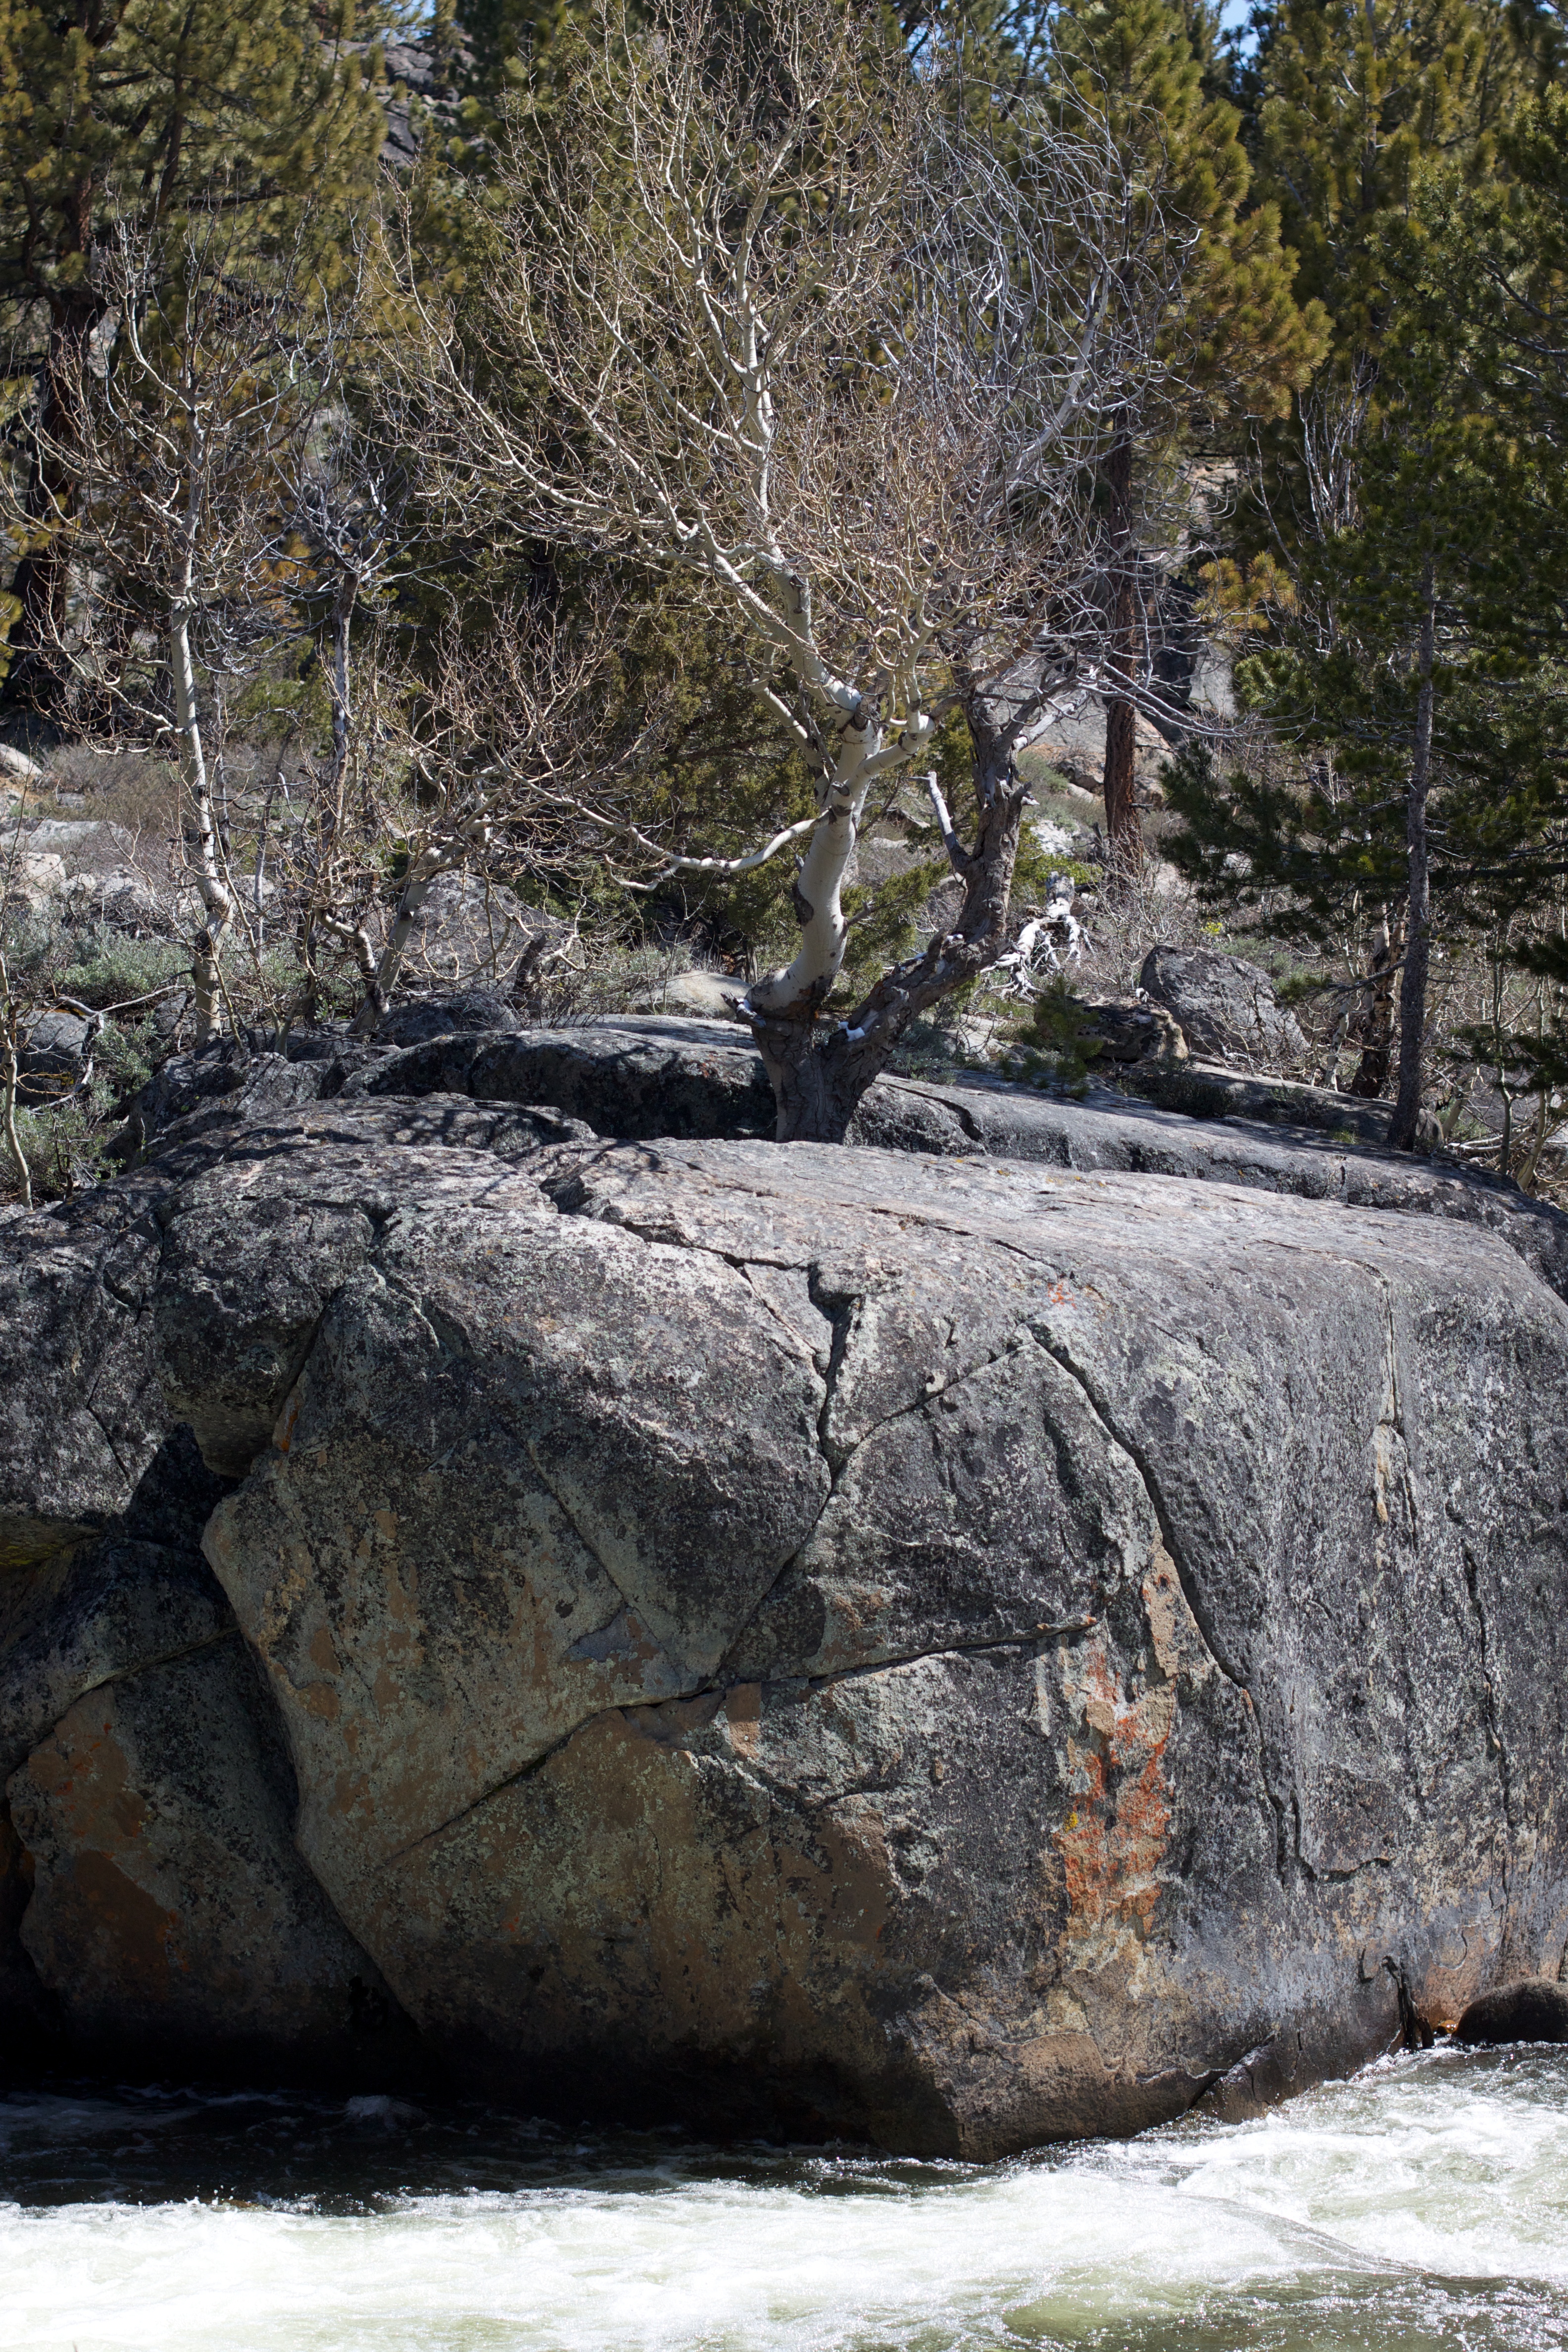
tree, water, nature, rock, wilderness, snow, winter, river, cliff, stream, autumn, rapid, terrain, season, material, body of water, geology, boulder, water feature, woody plant